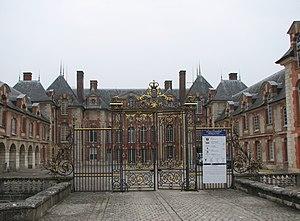
Le château de Grosbois est situé dans le Val-de-Marne sur la commune de Boissy-Saint-Léger.
Cet article recense les monuments historiques du Val-de-Marne, en France.
Cet article recense les châteaux du Val-de-Marne, en France.